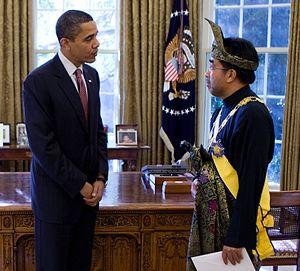
Jamaluddin Jarjis, né le 25 mai 1951 à Pekan et mort le 4 avril 2015 à Semenyih, est un homme politique malaisien, membre de l'United Malays National Organisation.